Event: Nepal Earthquake
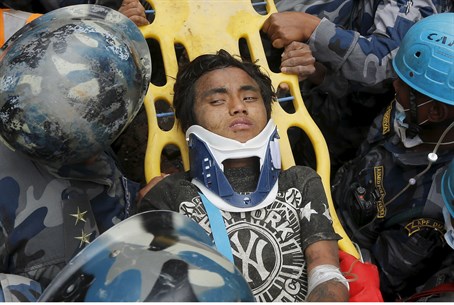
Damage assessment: no_damage